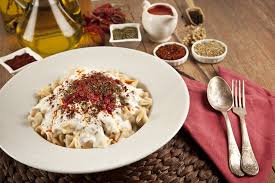
Yemek: manti